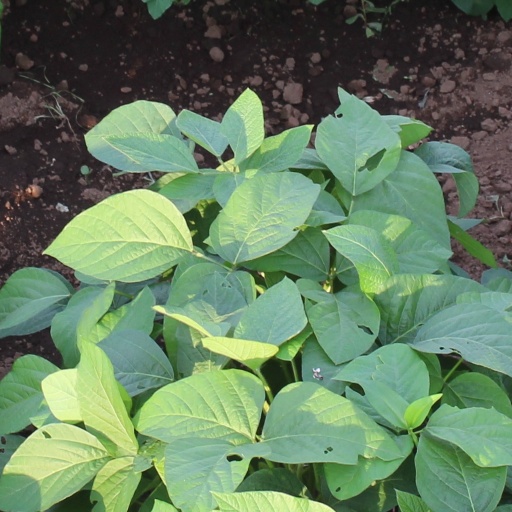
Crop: soybean